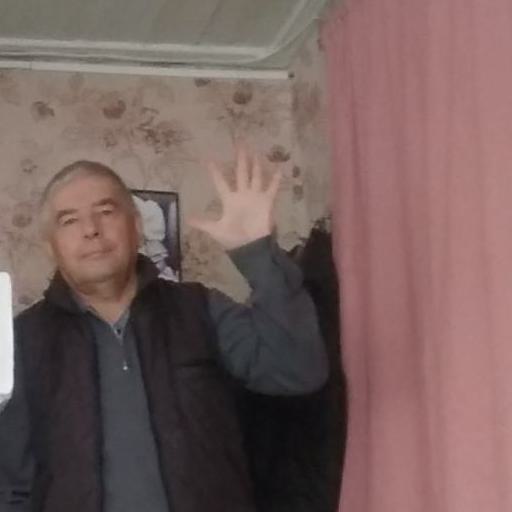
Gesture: palm